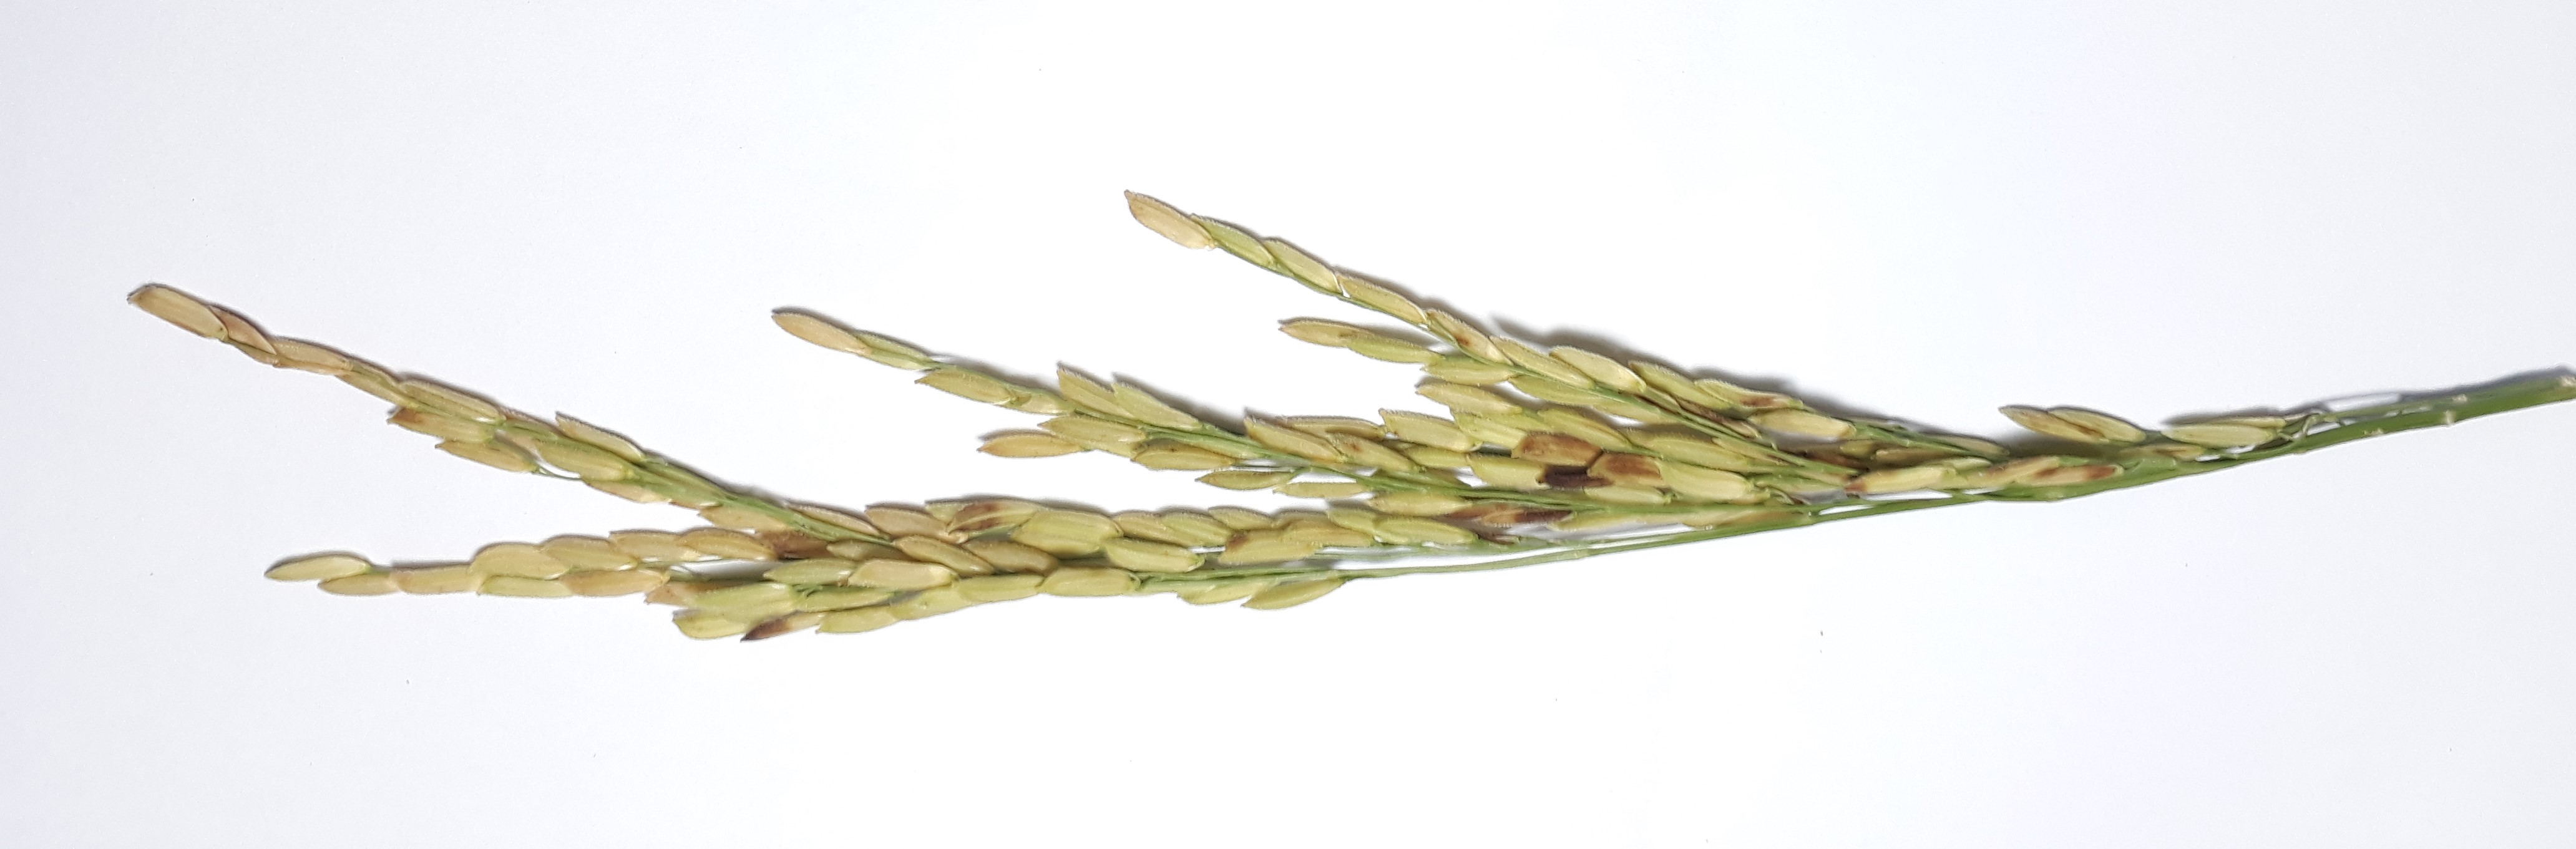
Label: Mild